Answer in natural language. Considering the relative positions, where is silver three-legged stool with respect to blurry image? Choose between the following options: right or left
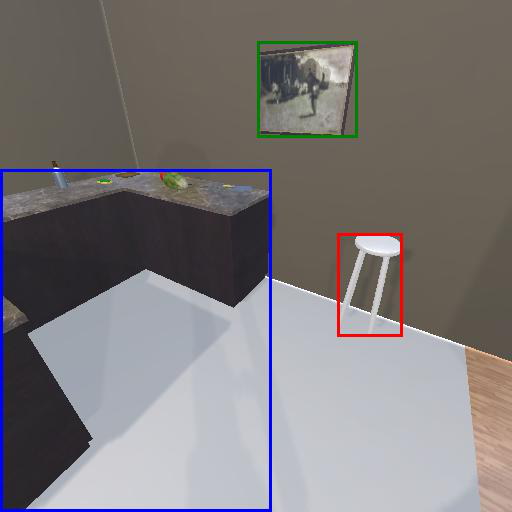
<answer>right</answer>